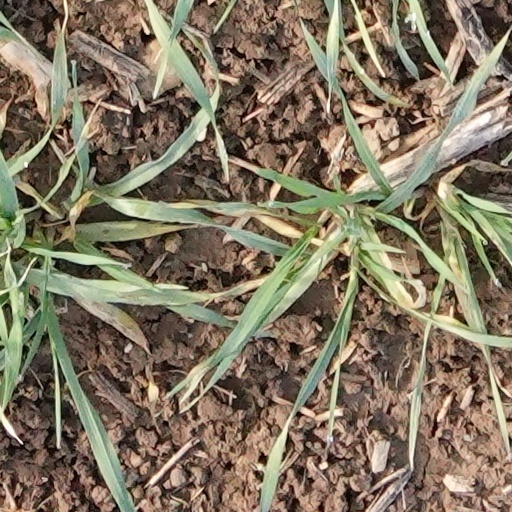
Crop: wheat